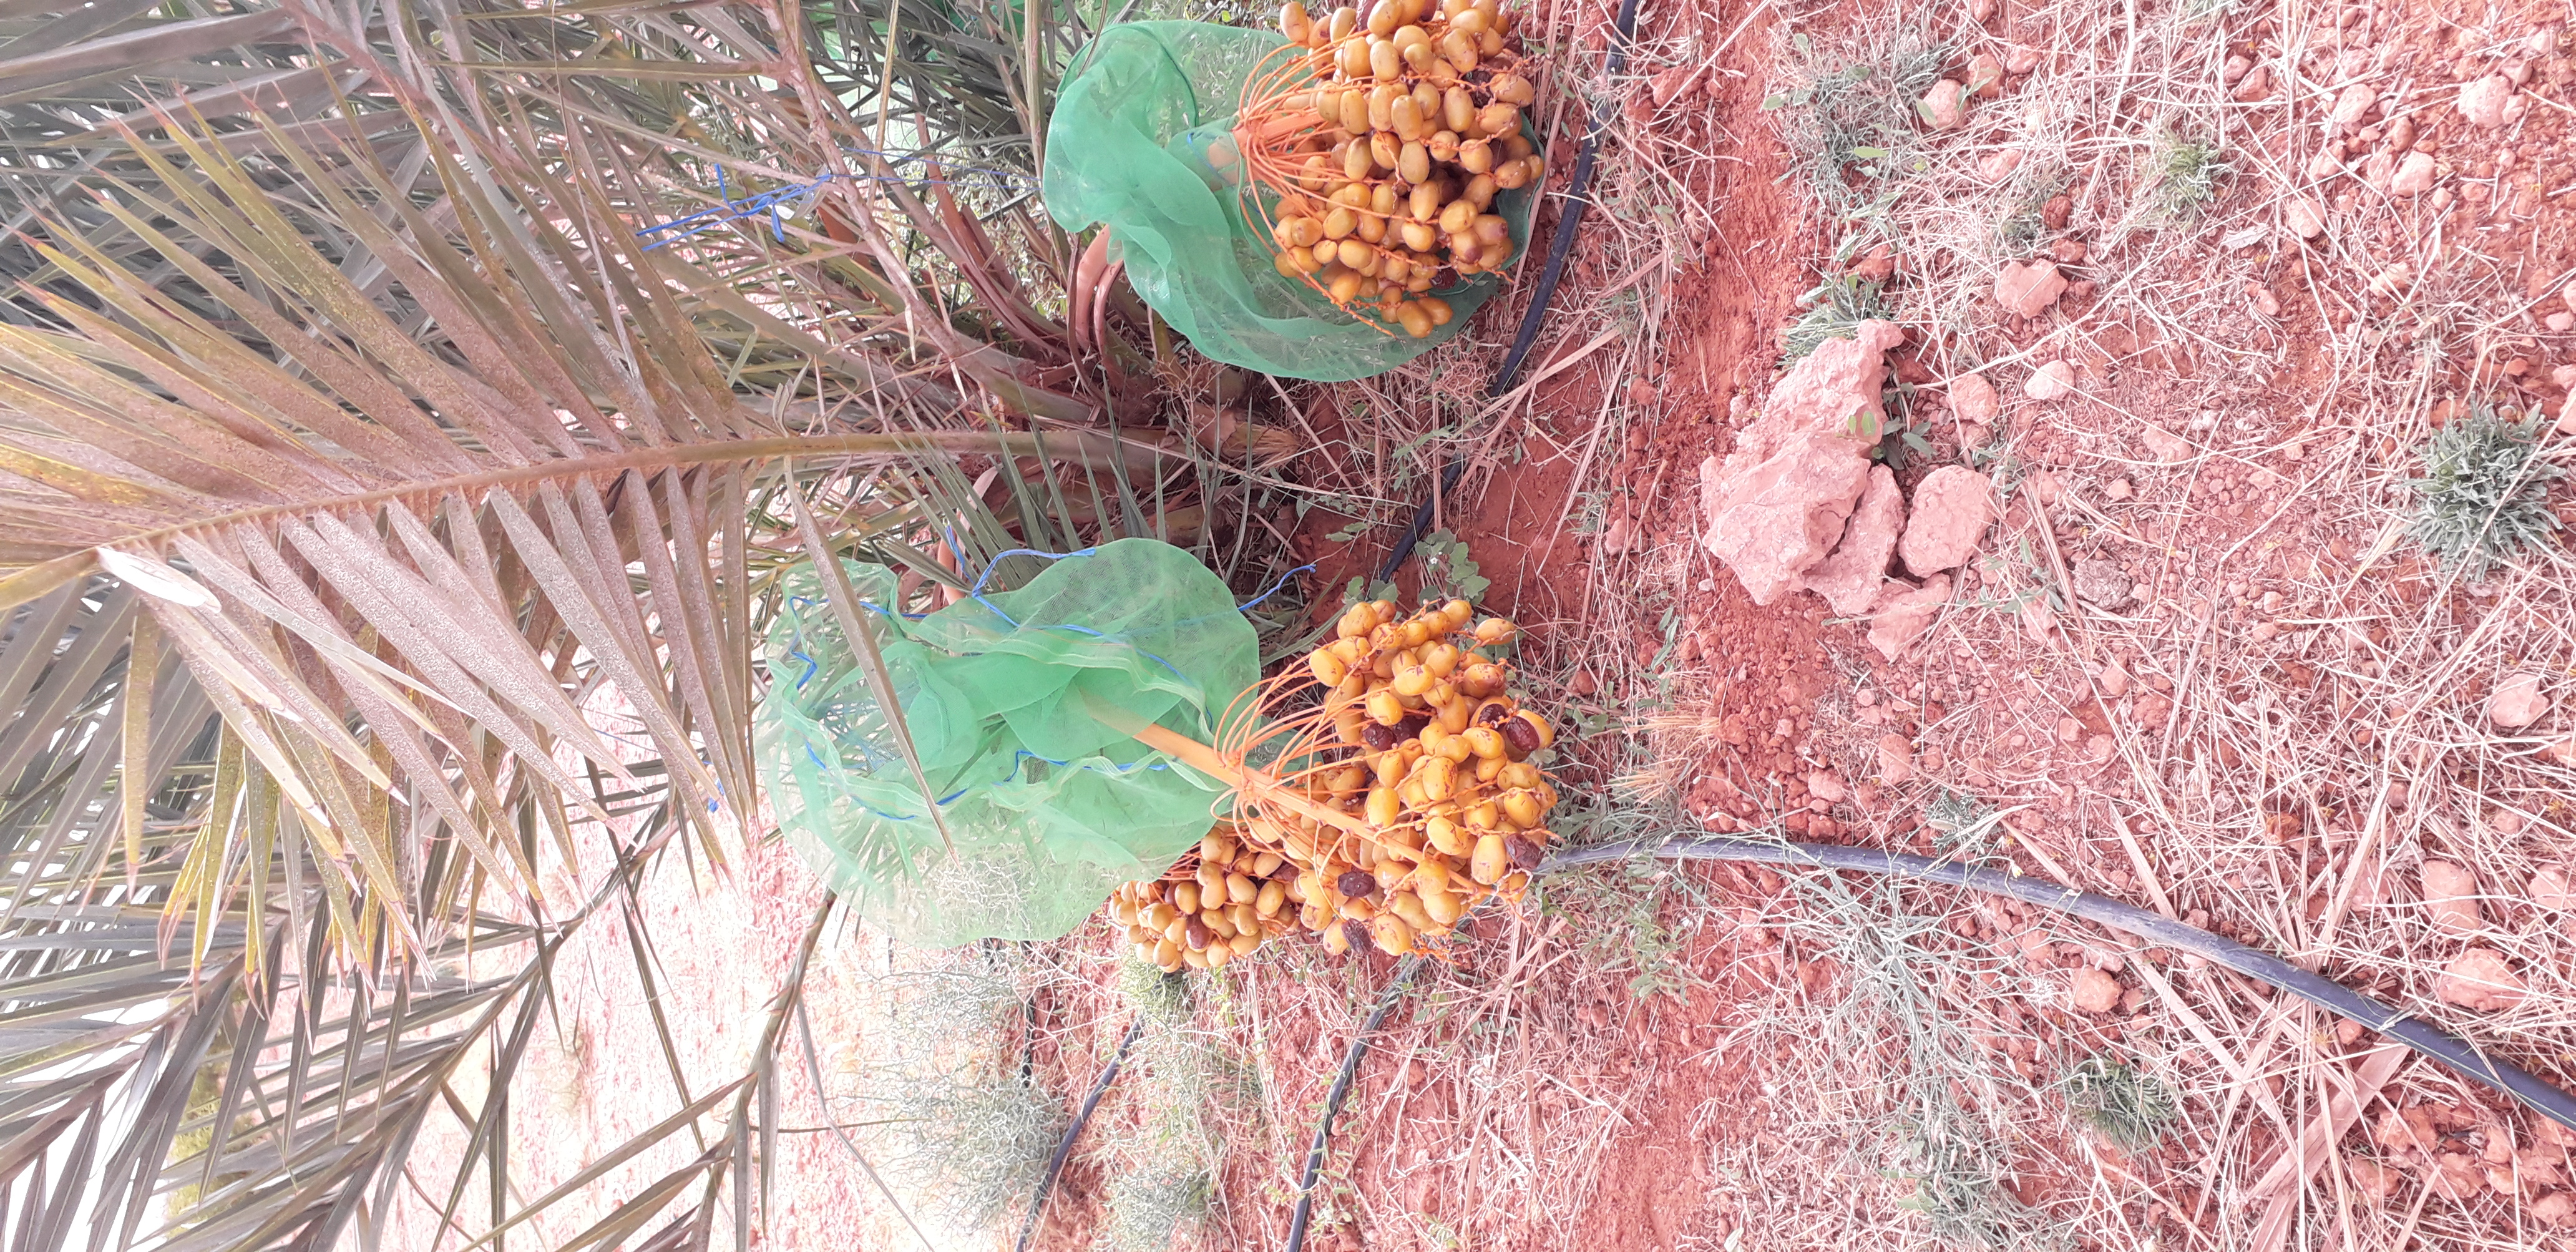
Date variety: Boufagous